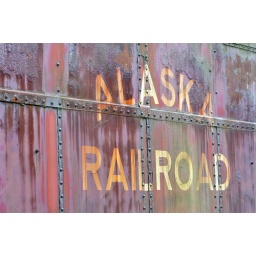
Alaska railroad car in the Seward icicle fisheries plant